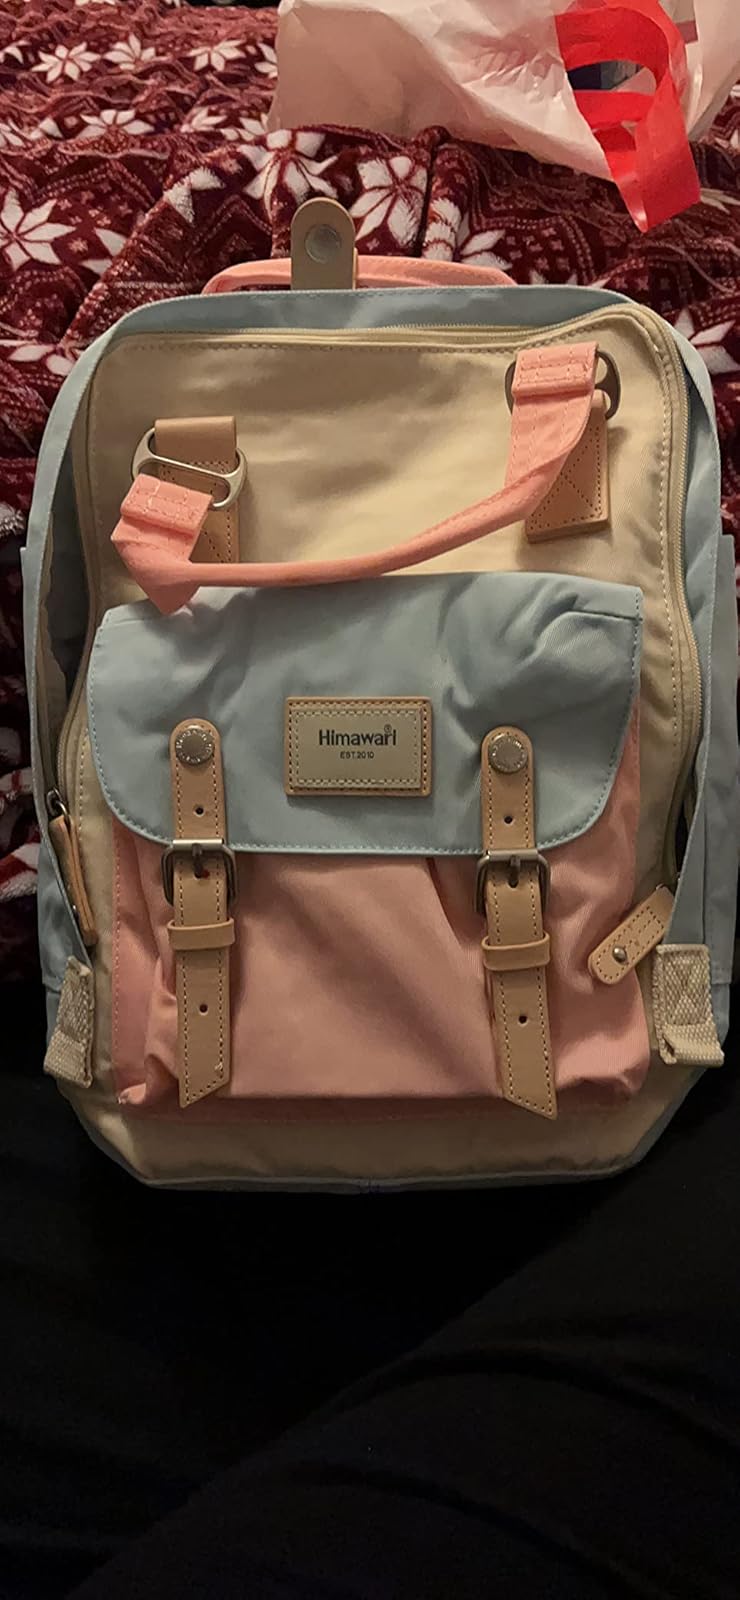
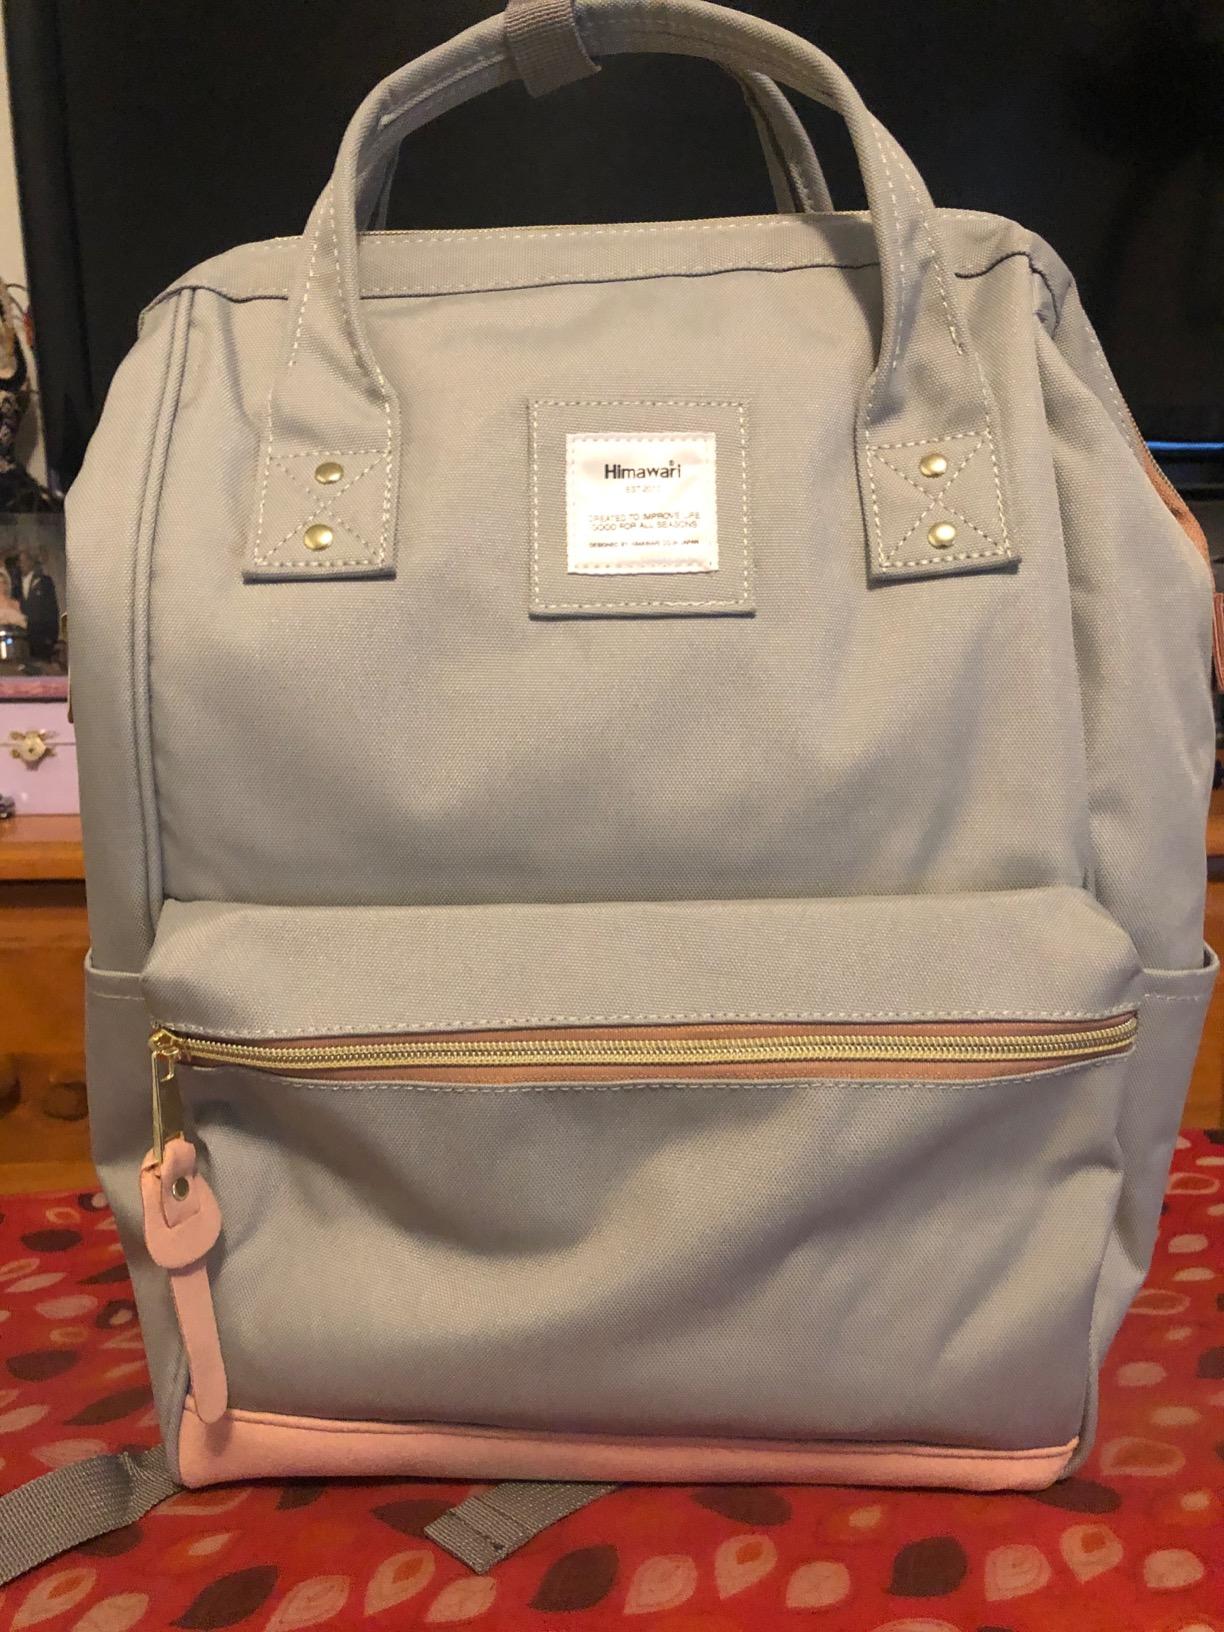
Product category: bag
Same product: no